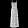
Label: Dress